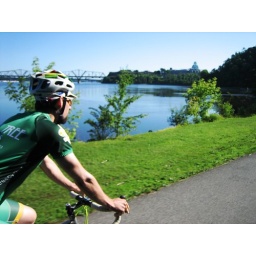
rolling under parliament hill heading to the bridge in the distance